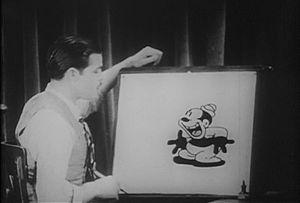
Bosko the Talk-Ink Kid est le court métrage pilote de la série Bosko réalisé par Hugh Harman en 1929 pour la Warner Bros. Pictures, précurseur des Looney Tunes.